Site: brandenburg
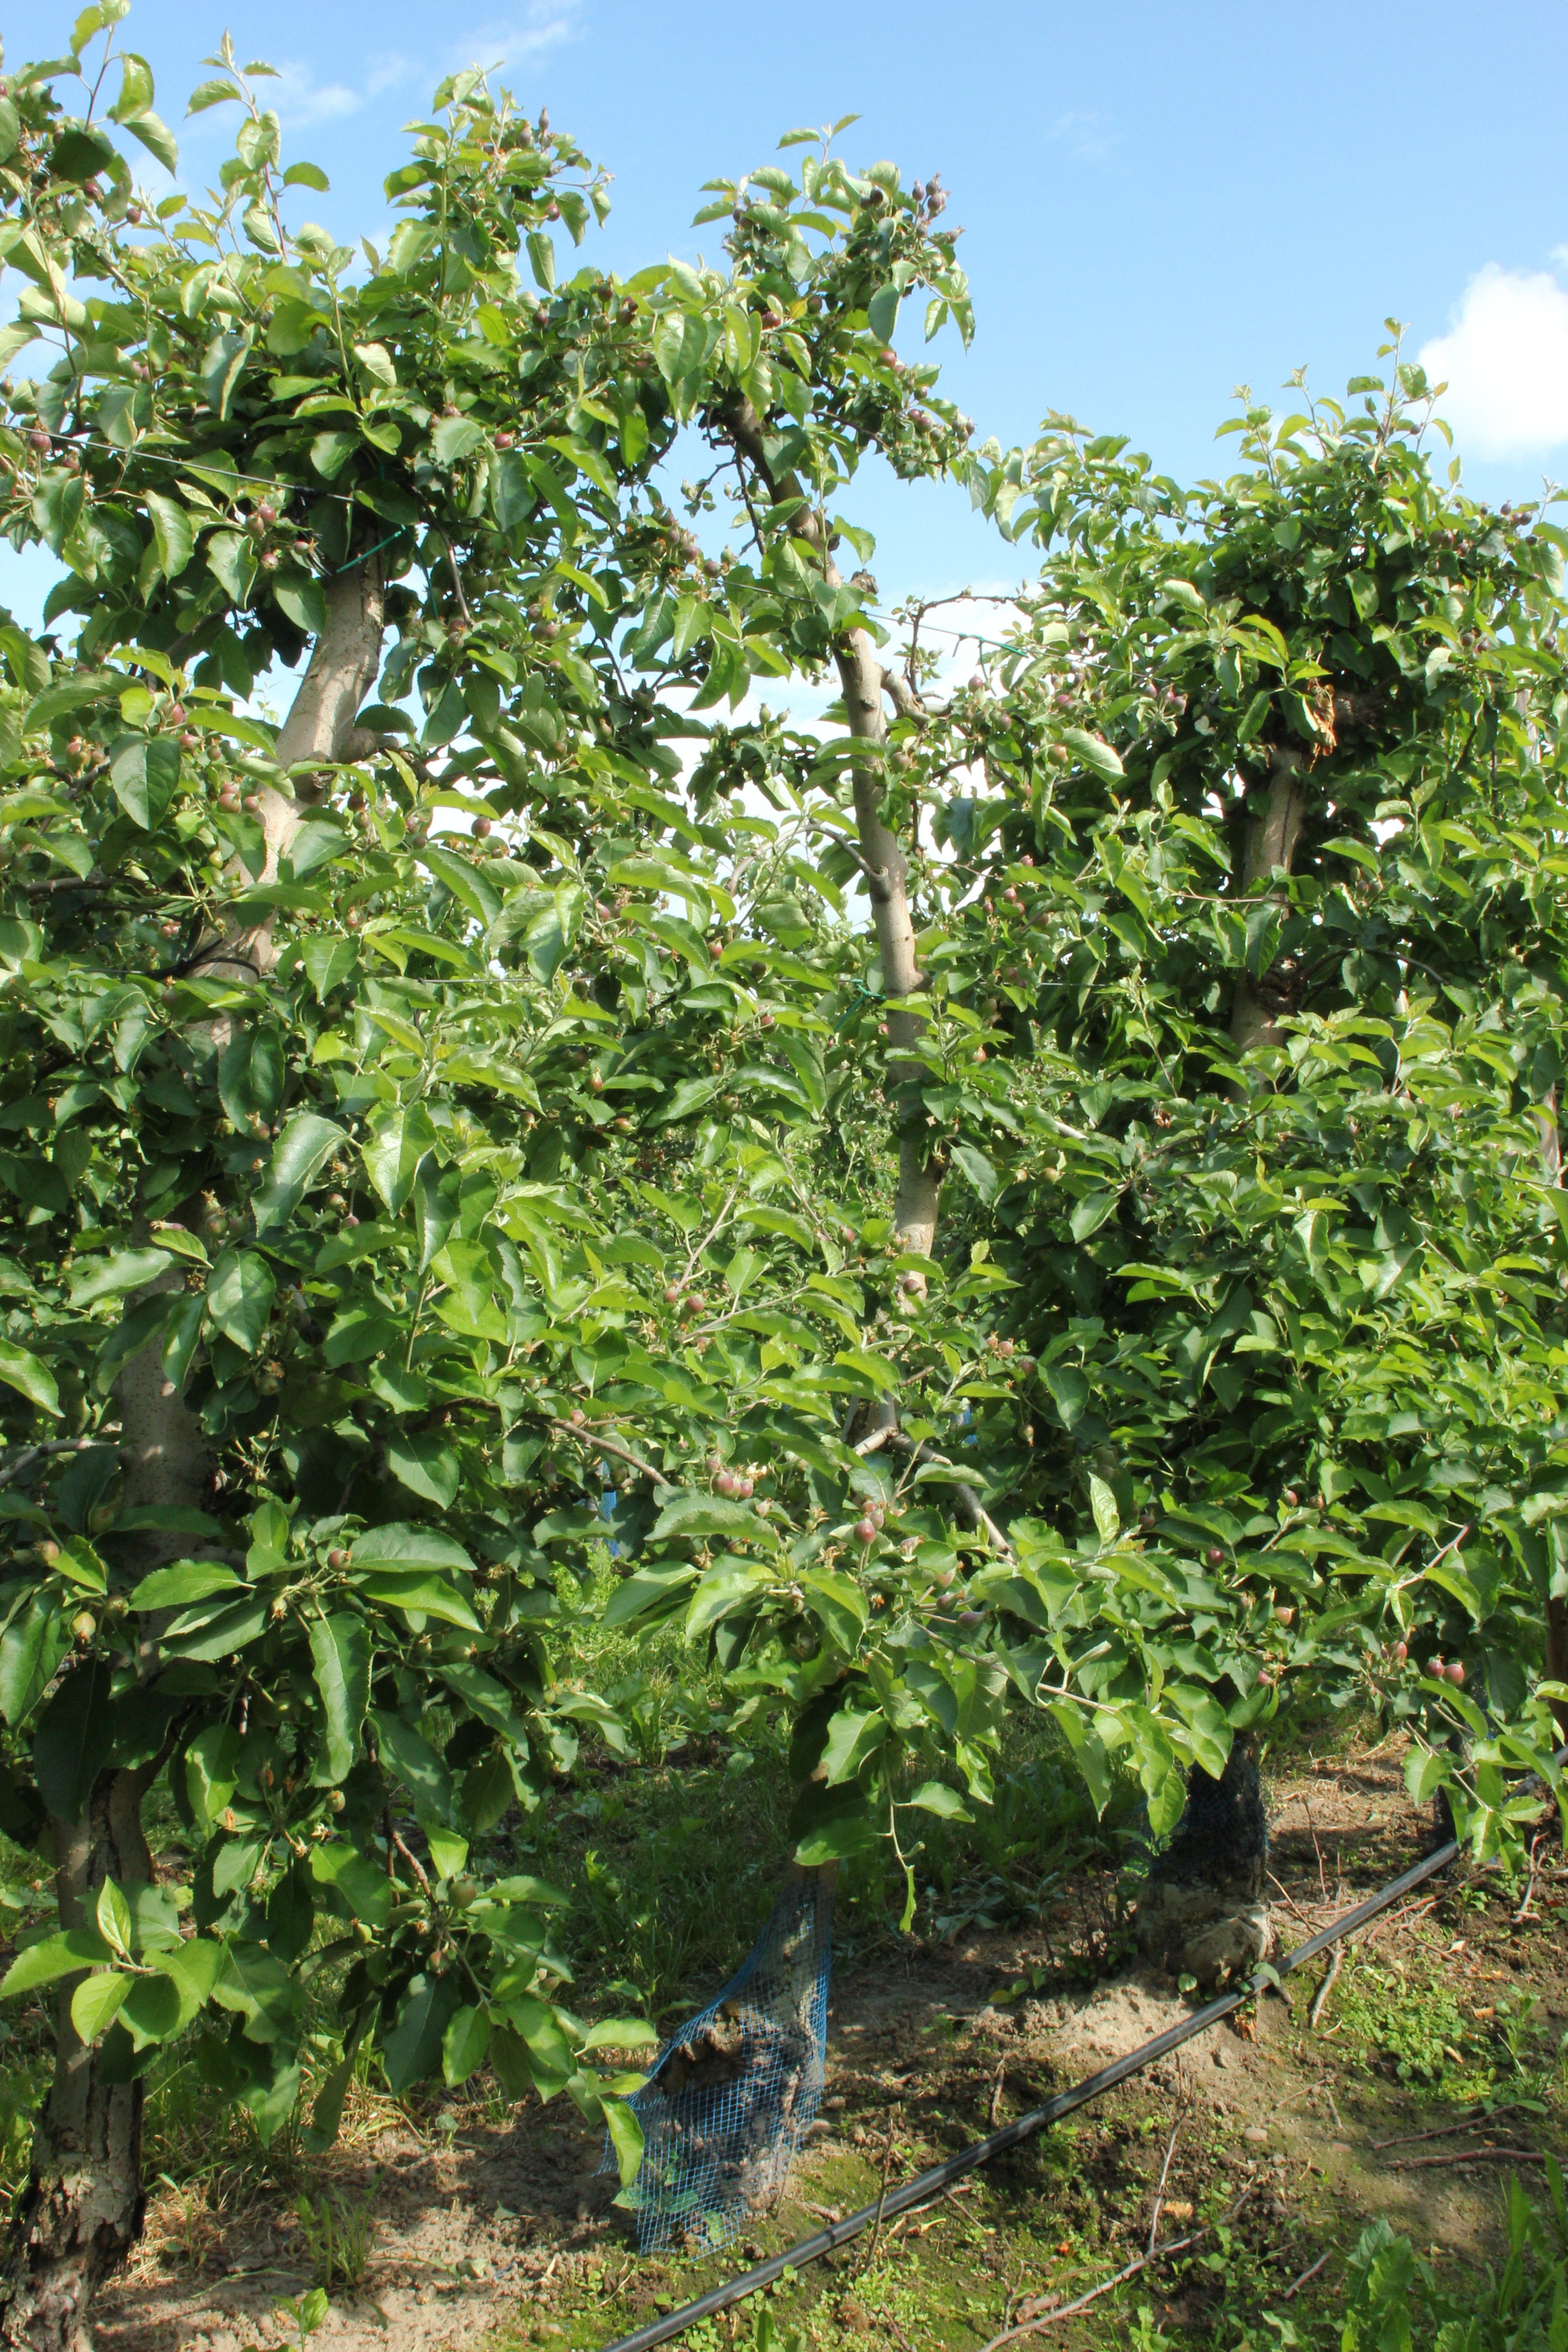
Growth stage (BBCH 72): Development of fruit